Aruval

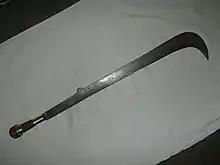
A typical aruval from Tamil Nadu.

The aruval (ISO: ) is a type of billhook machete from southern India, particularly common in the Tamil Nadu and Kerala. It is also known as the koḍuvāḷ, the kodavali, the machchu longu or the koita. It is a type of long sickle with a knife-like scythe-handle, and is used both as a tool and a weapon. Tamils revere the weapon as a symbol of Karupannar. In popular culture, it is sometimes associated with gangsters, especially in the Rayalaseema region. In Kerala, its primary use is for agriculture, mainly in coconut cutting, clearing pathways, cutting wood and other uses.